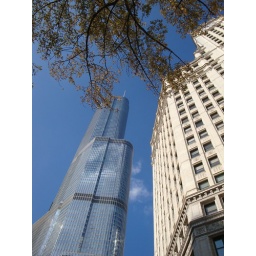
Trump against a blue sky